Aleksandr Gorshkov (figure skater)

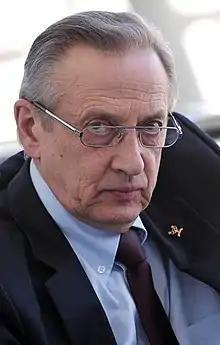
Gorshkov in 2013

Aleksandr Georgievich Gorshkov (8 October 1946 – 17 November 2022) was a Russian ice dancer who competed internationally for the Soviet Union. With his wife Lyudmila Pakhomova, he was the 1976 Olympic champion.